Slavic carnival

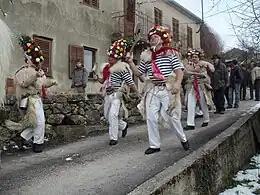
Zvonejski zvončar

Zvončari (the bellmen) is the characteristic folk custom maintained in the region around Rijeka, Croatia. It was added to UNESCO's Representative List of the Intangible Cultural Heritage of Humanity in 2009.